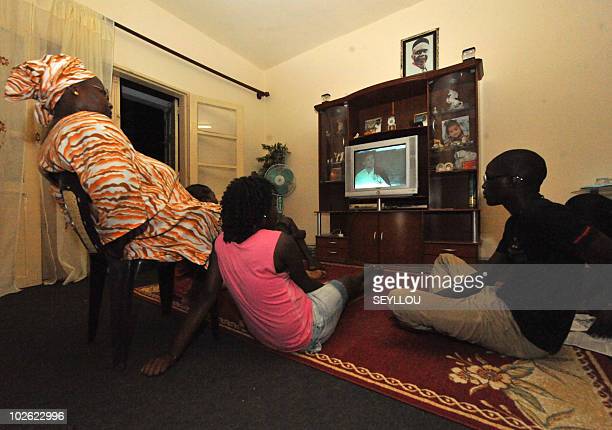
Benn góor ak benn xale bu jigéen ak benn jeeg. Góor gi mi ngi toog ci suuf, xale bu jigéen moom it mi ngi toog ci suuf, jeeg bi toog ci kaw ag toogu ñuy seetaan tele.